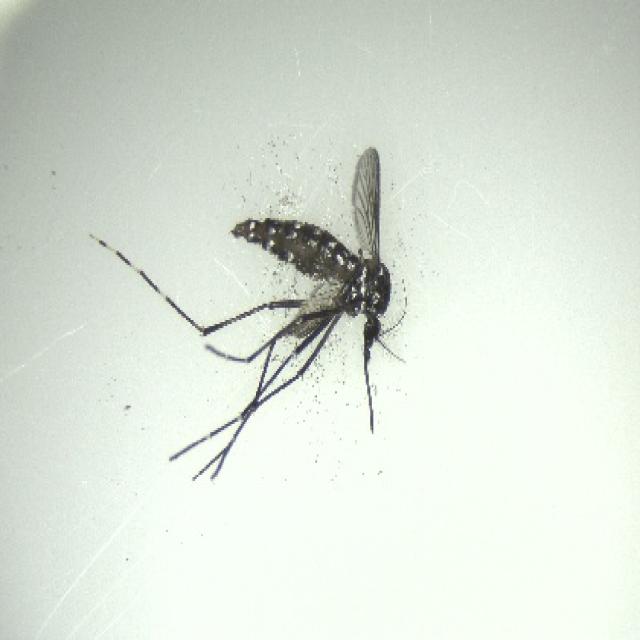
Species: aedes_albopictus